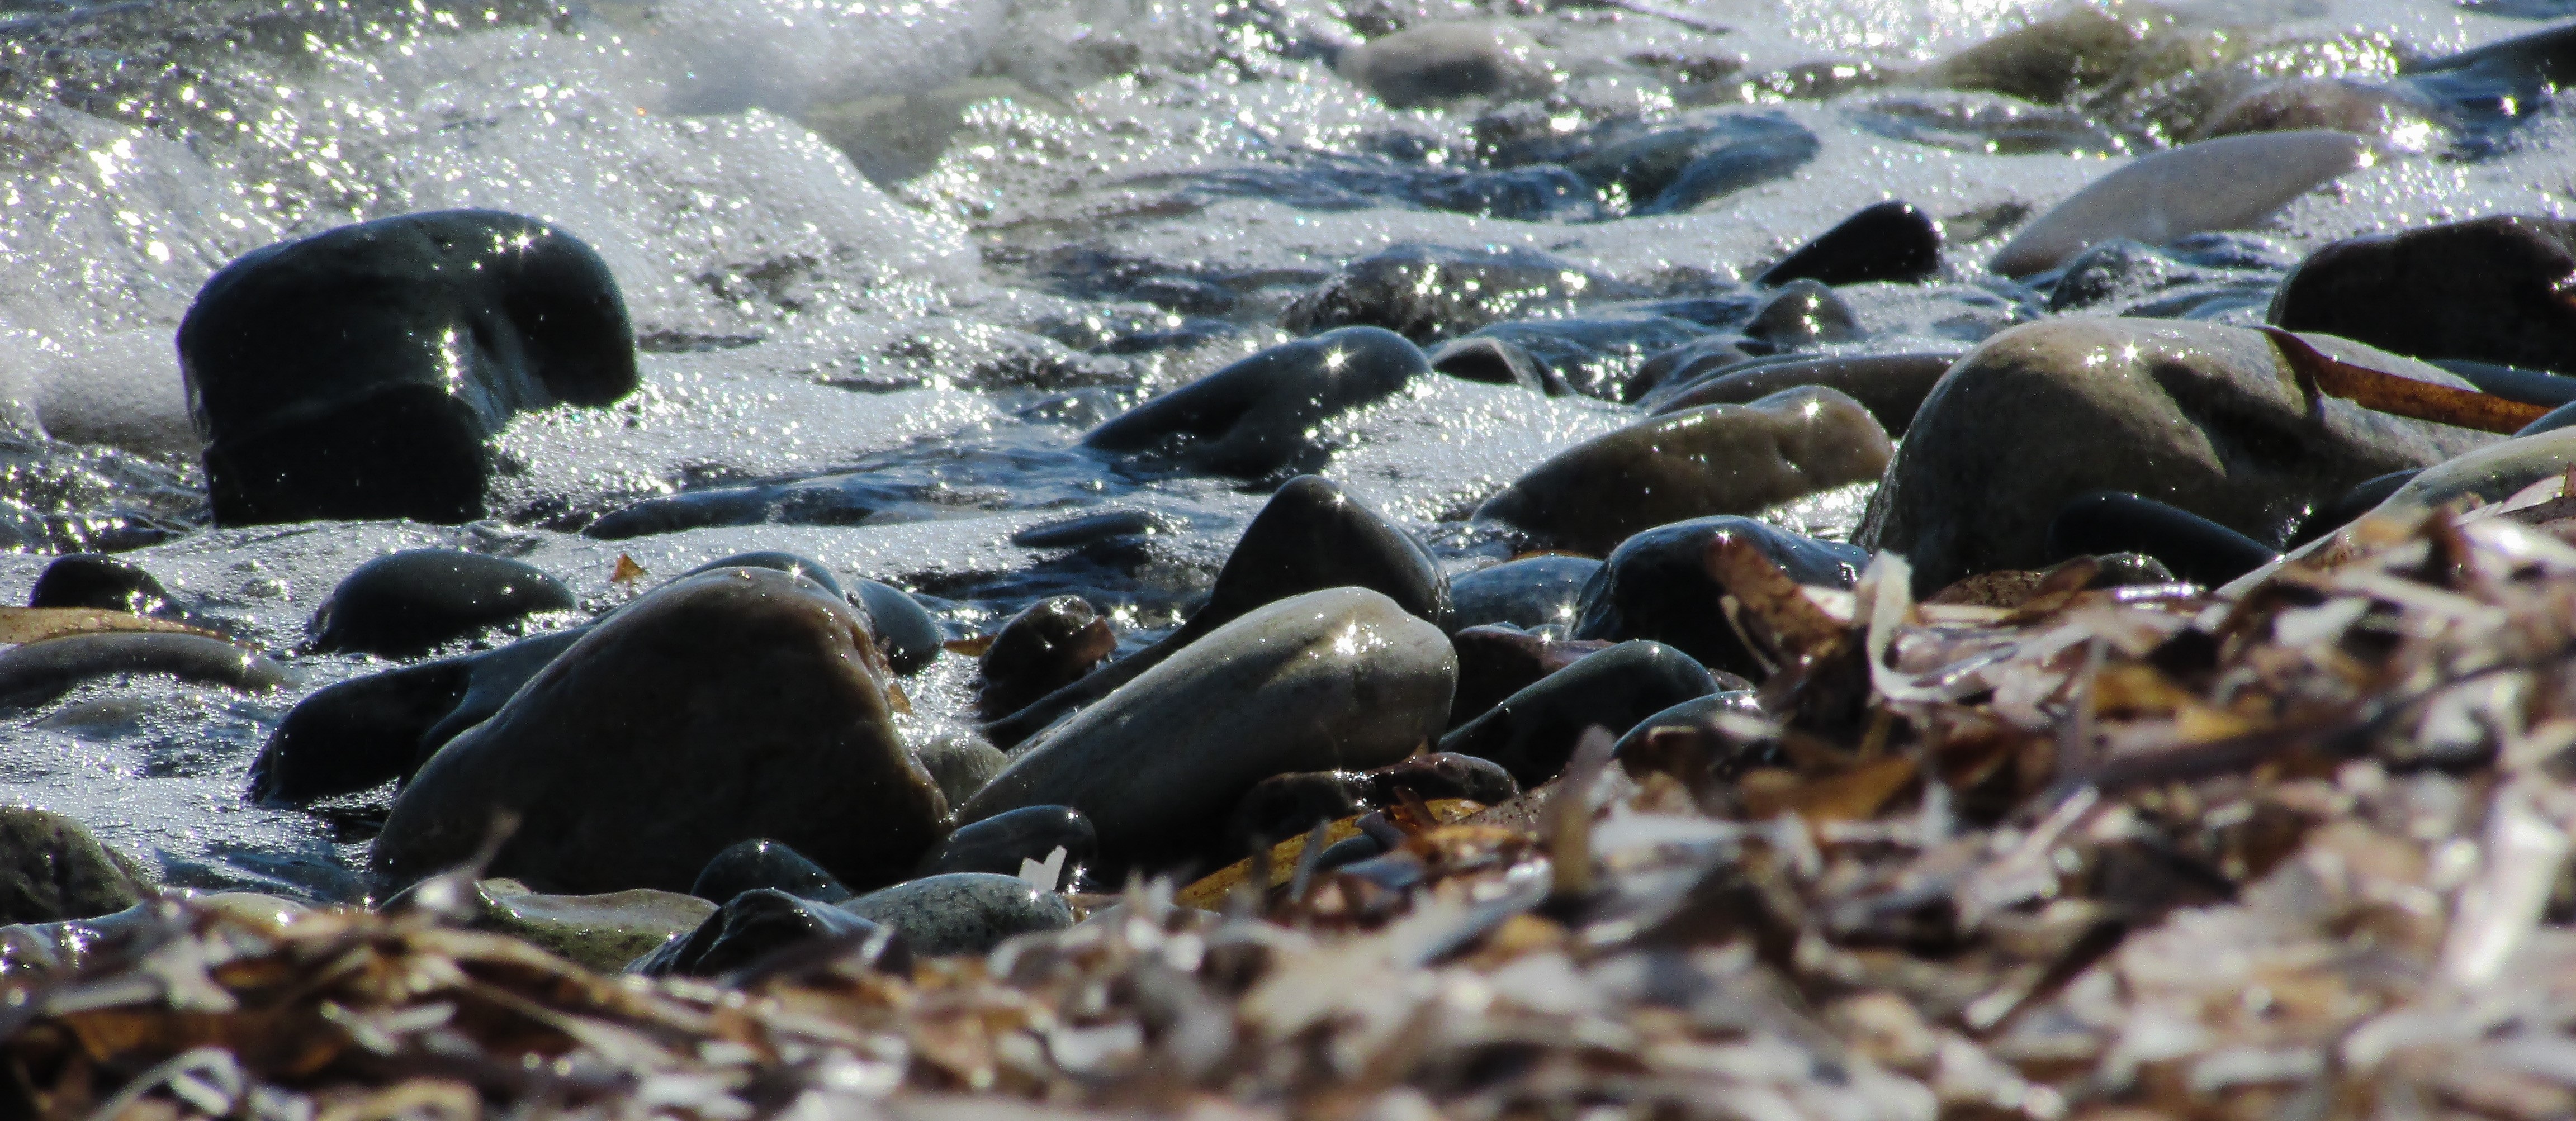
sea, nature, rock, wave, foam, wildlife, fish, stones, waste, bubbles, pebble beach